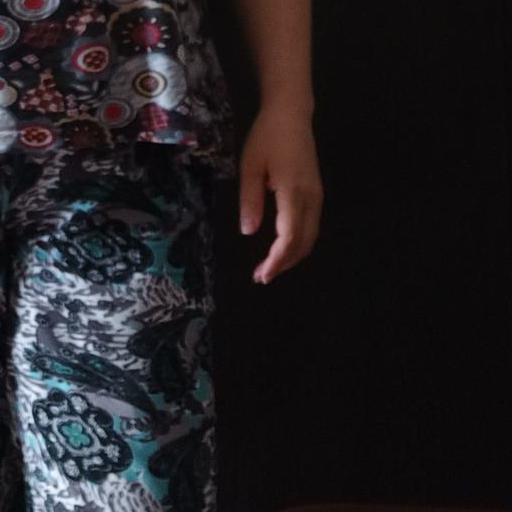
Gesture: no_gesture